WWE Women's Championship

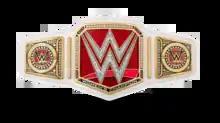
The original design of the championship used from 2016 to 2023.

The WWE Women's Championship belt uses the "Network Logo" design that was first used by the WWE Championship when it was introduced in August 2014 with a few notable differences. When it was originally unveiled, the die-cut WWE logo in the center plate sat on a red background, as opposed to black, while the small print below the logo read "Women's Champion", and the strap was smaller and white as opposed to black. The belt featured the same side plates, divided from the center plate by gold divider bars. In what has become a prominent feature on all of WWE's championship belts, the side plates feature a removable center section, which can be customized with the reigning champion's logo; the default side plates feature the WWE logo on a red globe. This was the first women's title in WWE with customizable side plates. The title retained this design when it was renamed as Raw Women's Championship in September 2016.